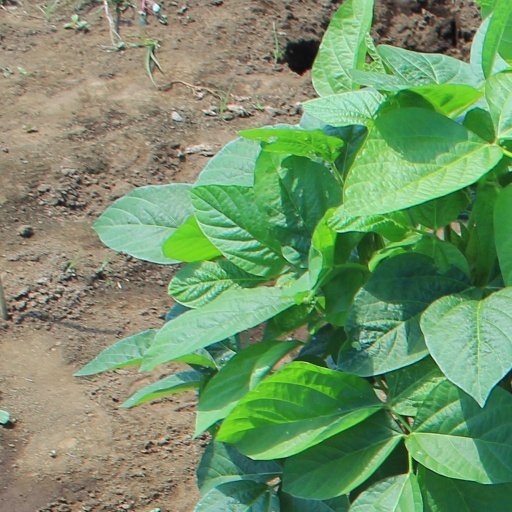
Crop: soybean